Manual vacuum cleaner

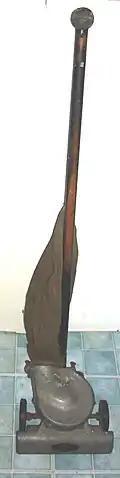
WW1 Hoover

This (see photo) is powered by a friction motor similar to but larger than those powering toy cars. It operates like a modern upright vacuum cleaner, except that it needs to be operated faster to get good suction. This machine may be the first that was a practical effective non-electric labour saver that only required one user.